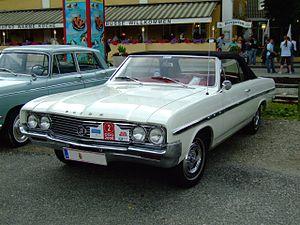
La Buick Skylark est un modèle d'automobile introduit en 1953 pour le cinquantième anniversaire de la marque américaine Buick.